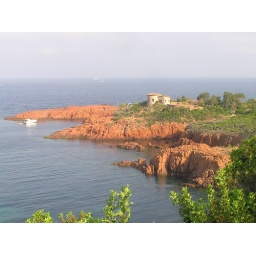
There are many similar views on the Estorel coast. The red rock is glorious in the early evening sun.